Sarah Wayne Callies

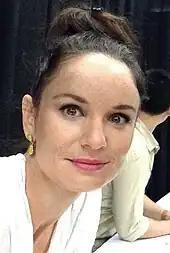
Callies at the Edmonton Expo 2013

After making various guest appearances on "", "Dragnet (2003)", and "NUMB3RS", Callies gained a starring role on Fox's "Prison Break" as Sara Tancredi. She played the role in the first two seasons, but her character was killed off for the third season before being brought back for the fourth season. According to "Prison Break"s executive producer Matt Olmstead, although the writers, the network, Callies herself, and he all wanted her to stay on the show, the character was written out due to contract disputes. She stated through a spokesperson to "TV Guide" in fall 2007: